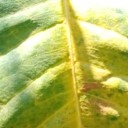
Label: Cerscospora